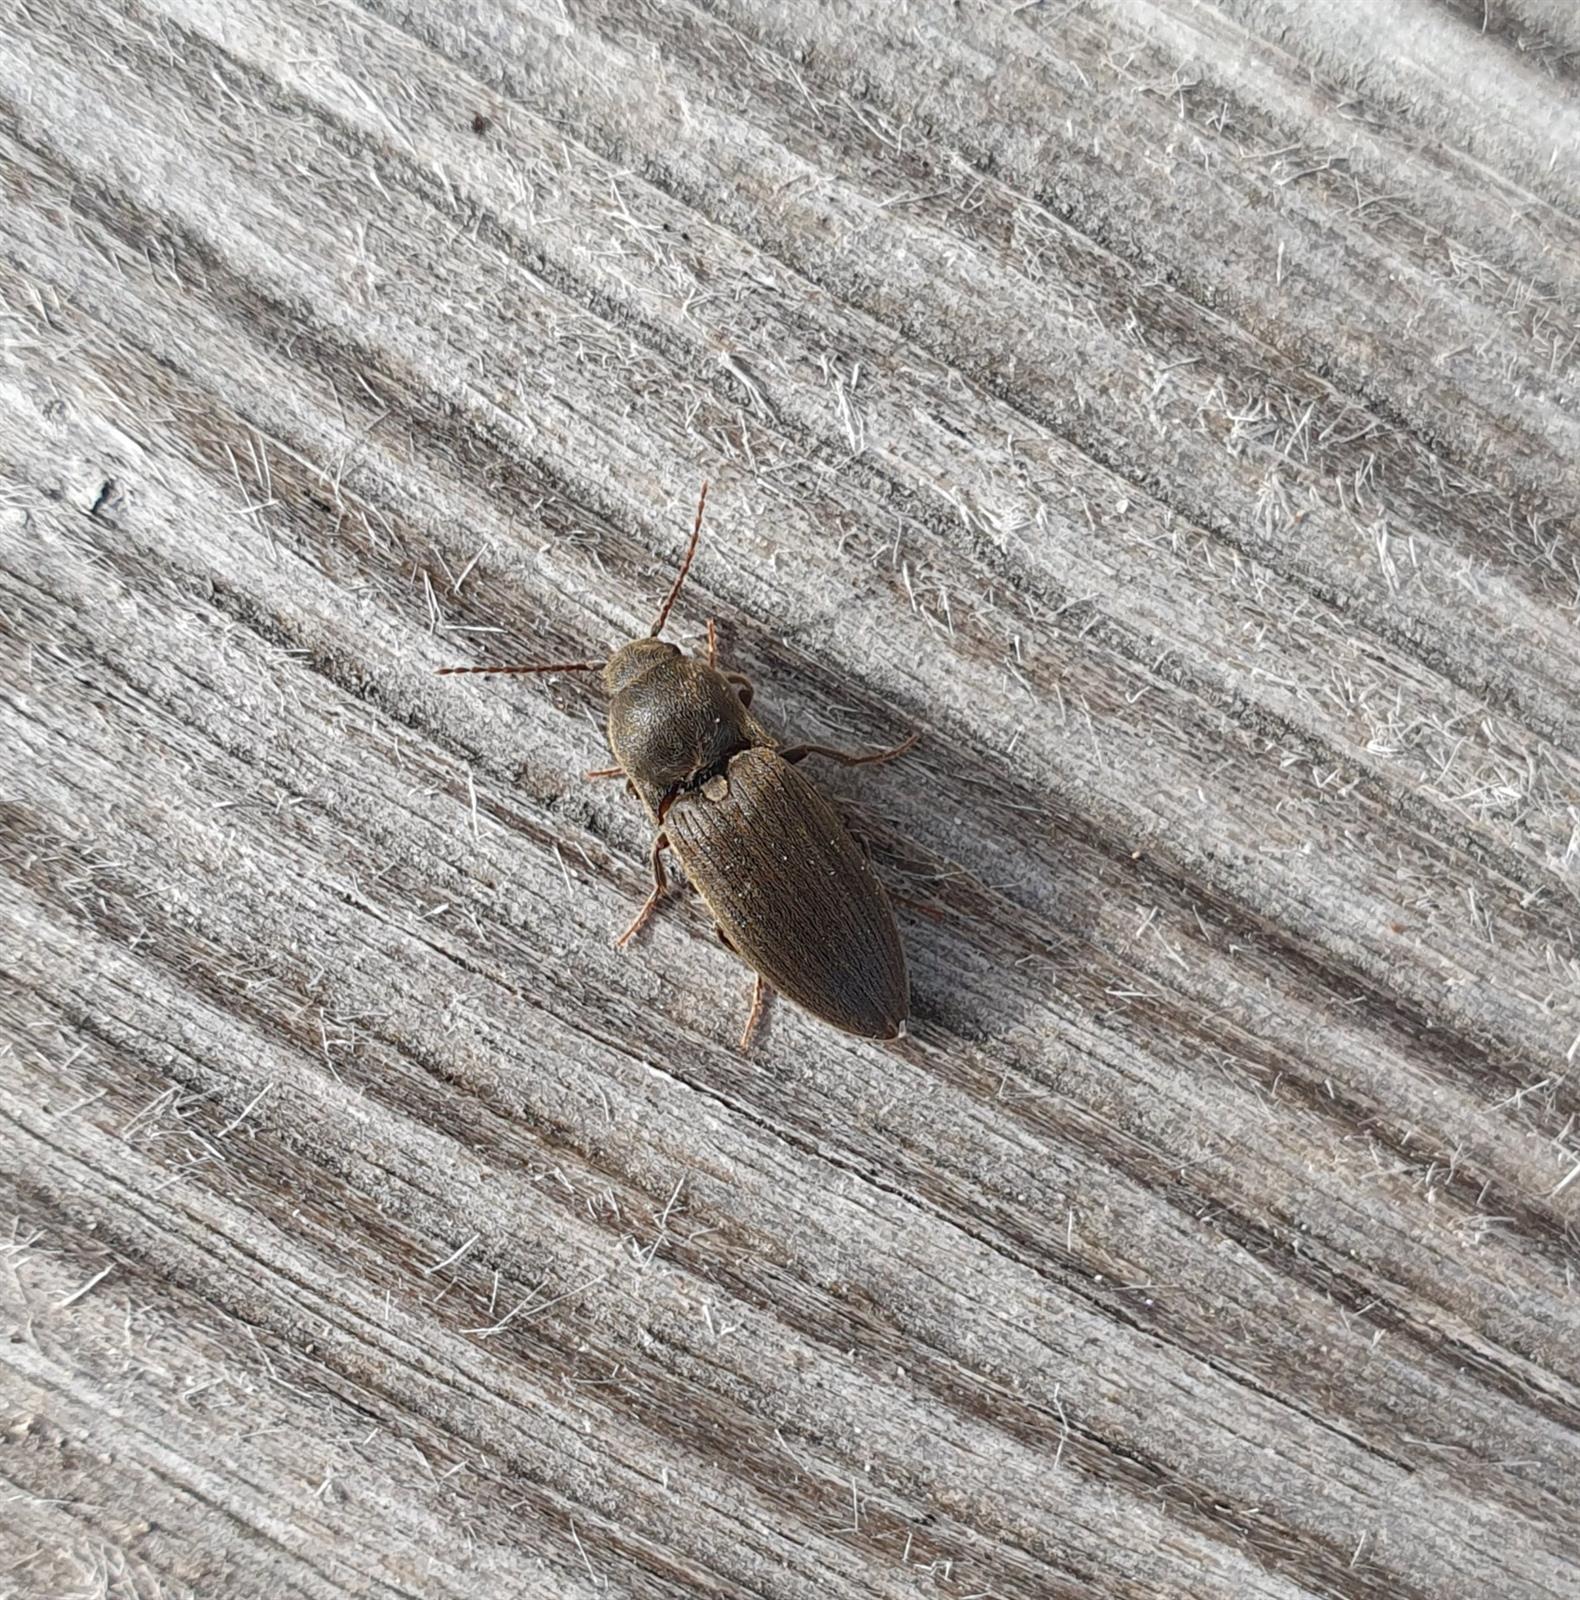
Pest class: clickbeetles_wireworms